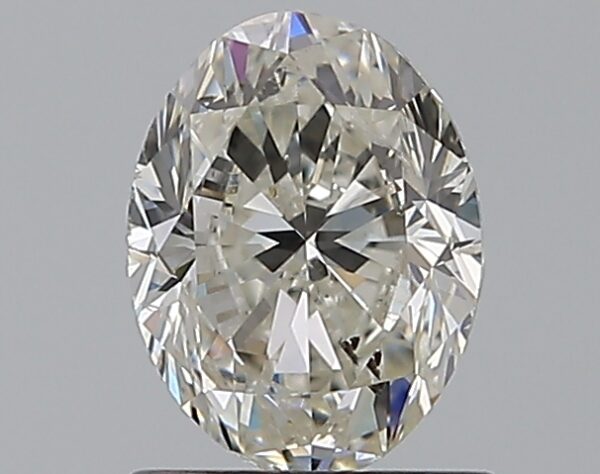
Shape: oval
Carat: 1
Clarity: SI2
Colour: I
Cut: GD
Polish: EX
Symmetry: VG
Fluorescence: N
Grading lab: GIA
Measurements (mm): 7.16 x 5.43 x 3.63